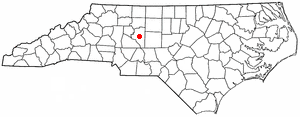
La ville de Lexington est le siège du comté de Davidson, situé en Caroline du Nord, aux États-Unis.